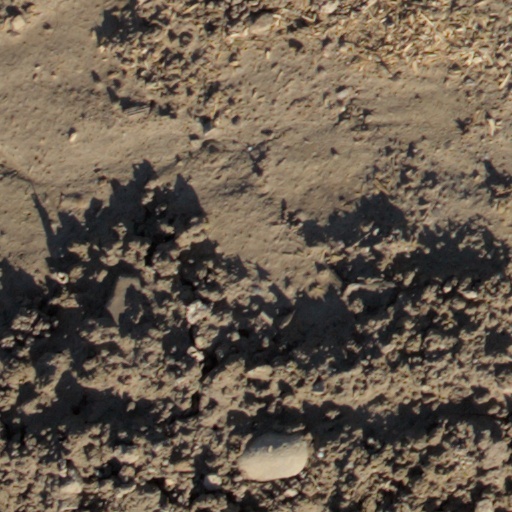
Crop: wheat